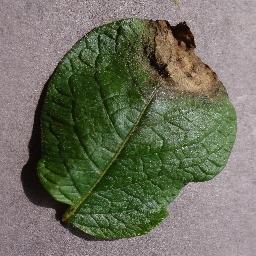
Label: Potato___Late_blight